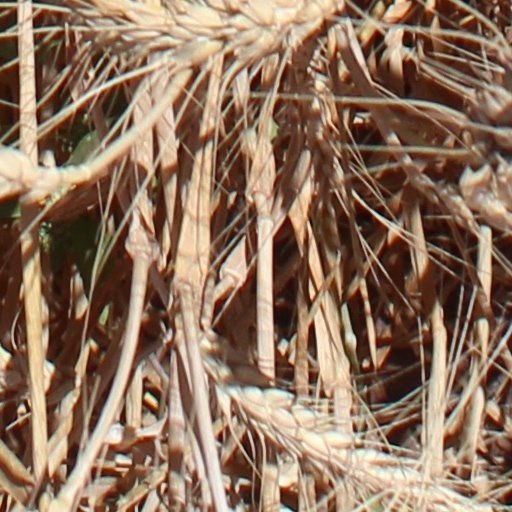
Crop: wheat